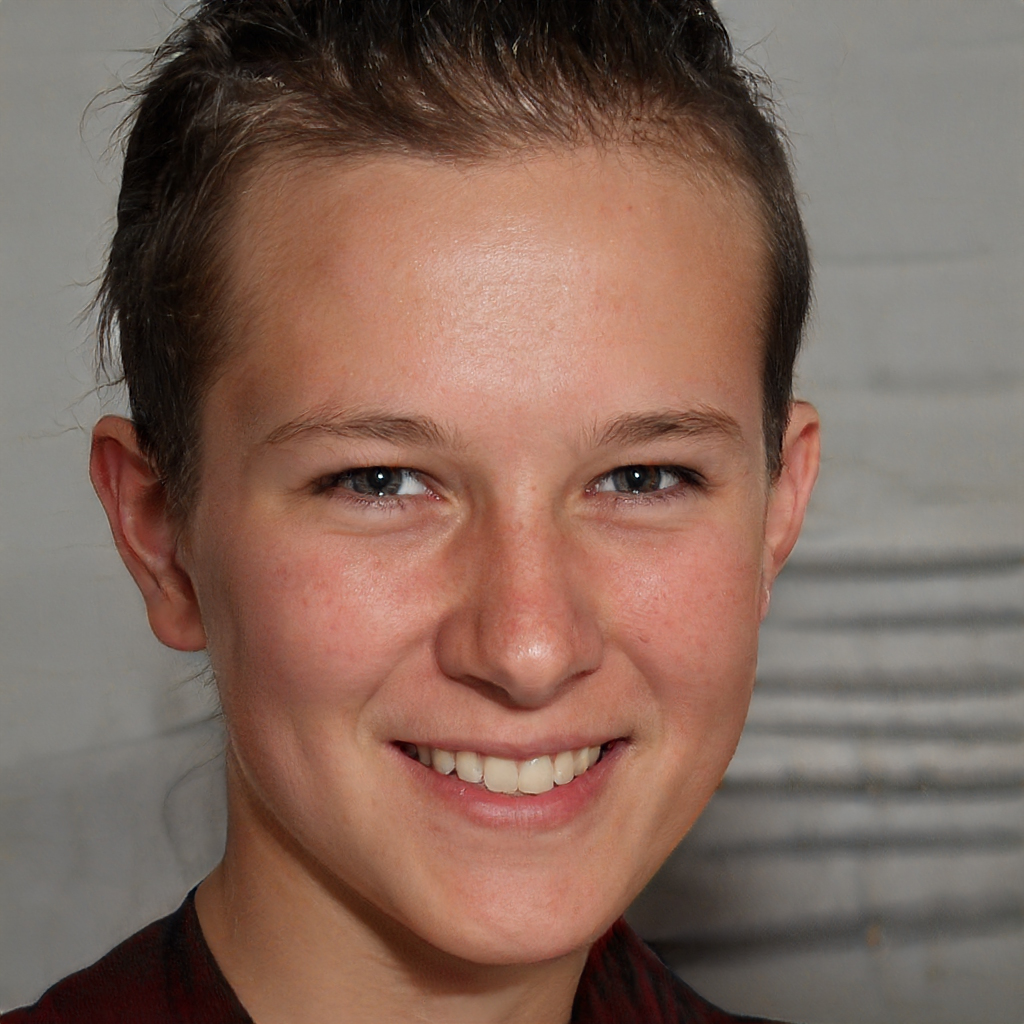
Label: Colored